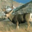
Label: deer